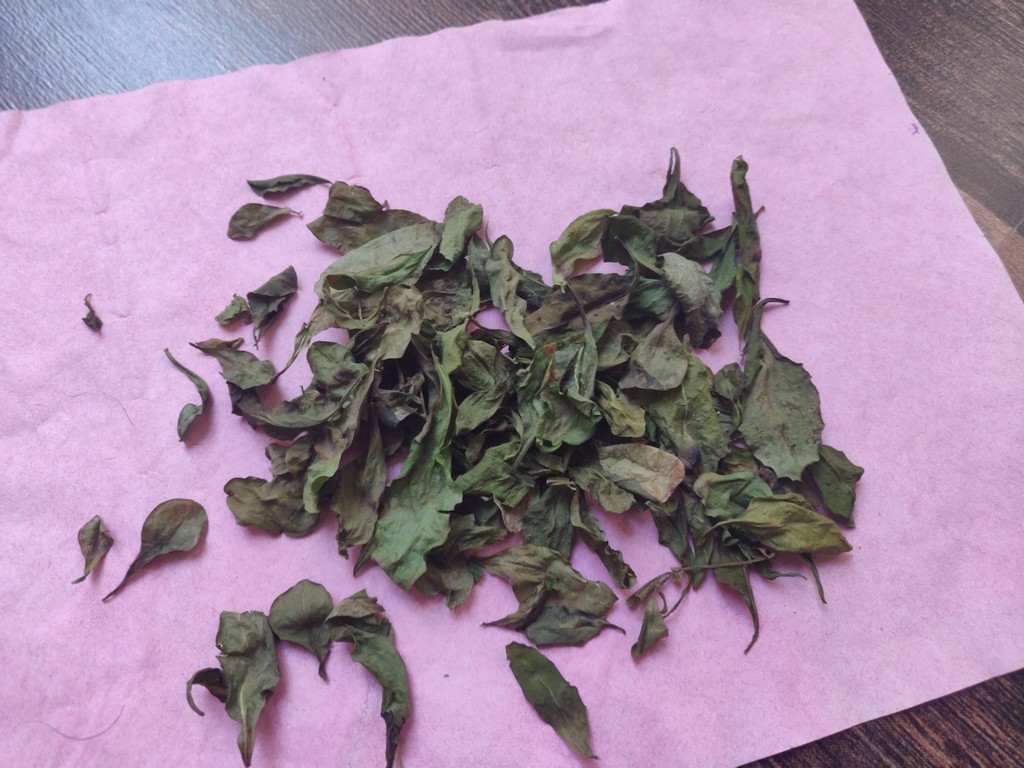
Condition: Dried
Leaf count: multiple
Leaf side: unknown